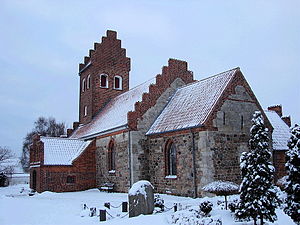
Draaby Kirke (Hornsherred)
Dråby Kirke
Draaby Kirke, Over Dråby, Sjælland.
Draaby Kirke ligger i den nordlige udkant af landsbyen Over Dråby ca. 5 km V for Frederikssund.